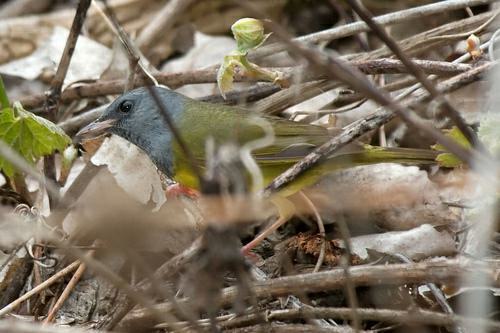
A photo of a mourning warbler